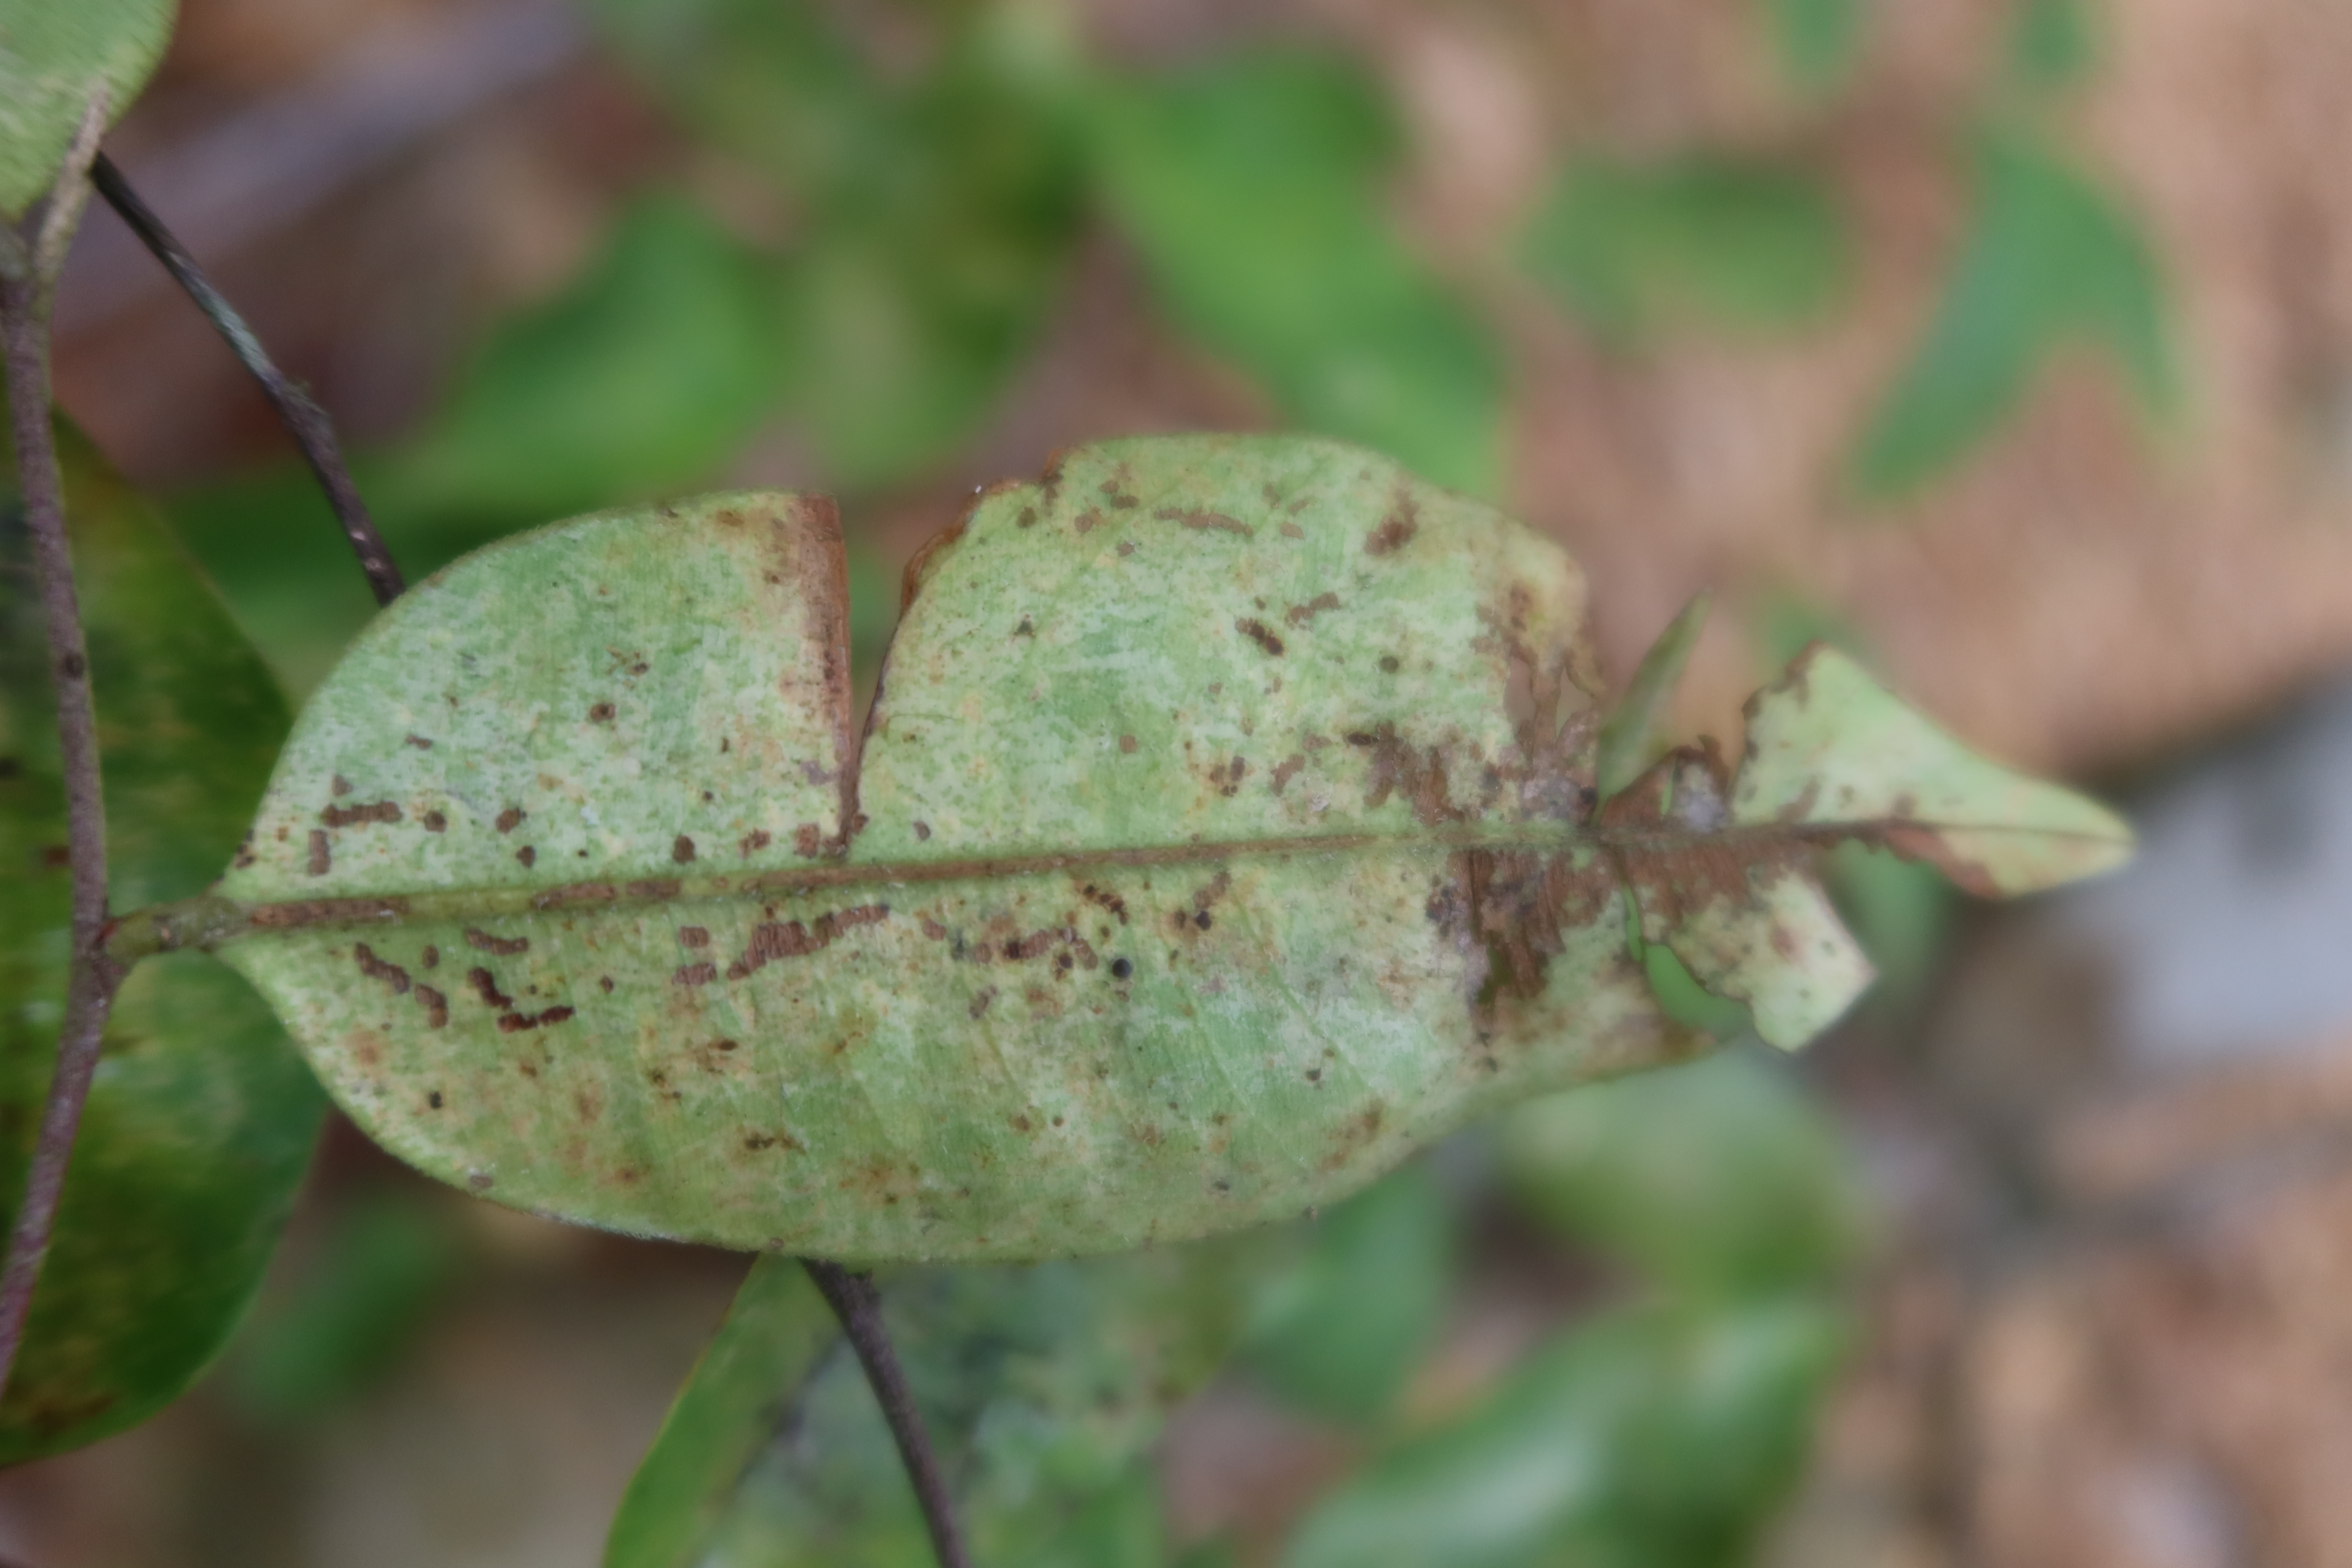
Label: Brown spots